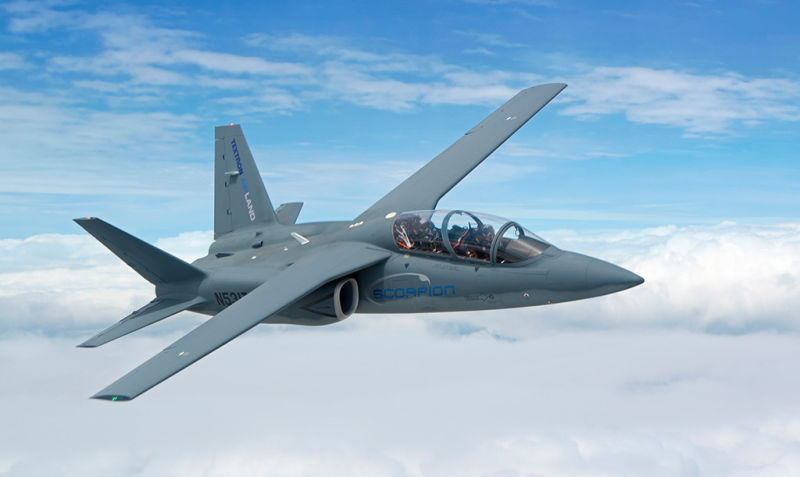
Vehicle type: Planes